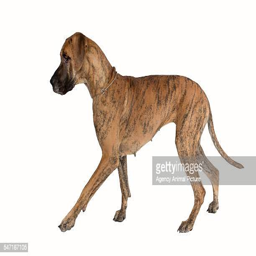
studio shoot of animal , a large dog breed